Turun Palloseura (women's football)

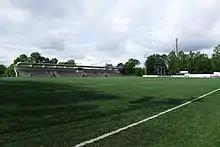
TPS' home ground, Turun Urheilupuiston yläkenttä, in 2015

TPS took part in the national championship for the first time in 1972, and won the title in 1978. After withdrawing from the top league in 1992, they returned in 2008. The 2016 campaign is team’s most successful season since returning to the top league, with TPS earning Finnish Championship silver.